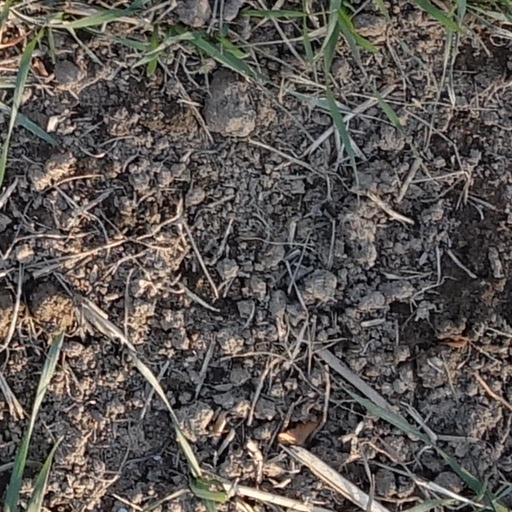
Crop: wheat